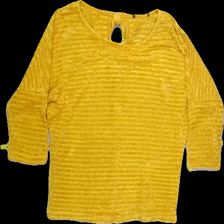
View: front
Type: Sweater
Category: Ladies
Brand: Not in the list
Colors: Yellow
Material: 100%polyester
Cut: C-collar, Regular
Season: Autumn
Smell: Major
Price range: <50
Recommended usage: Export